Rhonda Vincent

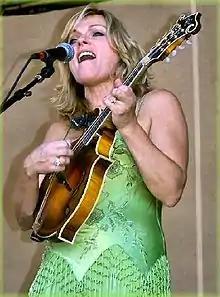
Rhonda Vincent on stage

Rhonda Lea Vincent (born July 13, 1962) is an American bluegrass singer, songwriter, and multi-instrumentalist.